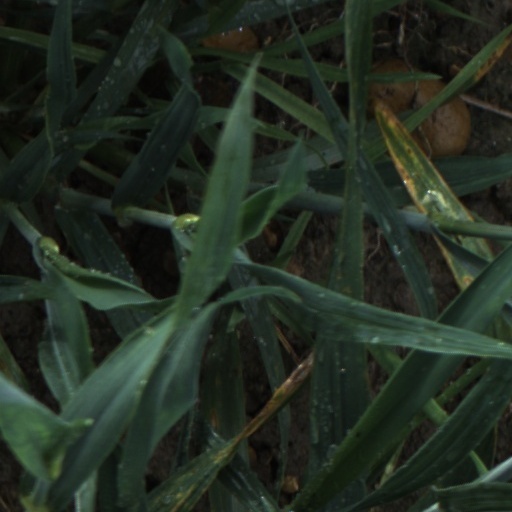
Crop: wheat